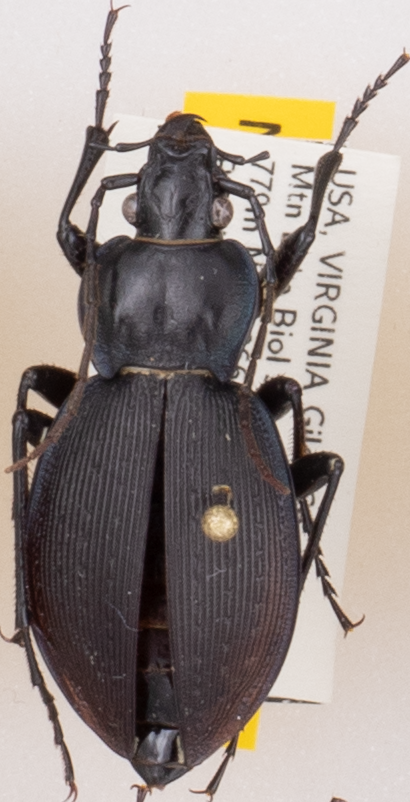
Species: Carabus goryi
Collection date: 2019-05-07
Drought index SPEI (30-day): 0.966
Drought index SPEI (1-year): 2.09
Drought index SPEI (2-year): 2.09